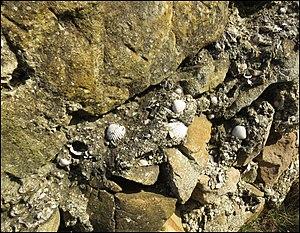
Villa gallo-romaine de Fount de Rome, Fleury d'Aude
Le Fount de Rome est une villa gallo-romaine ruinée située à Fleury, en France.